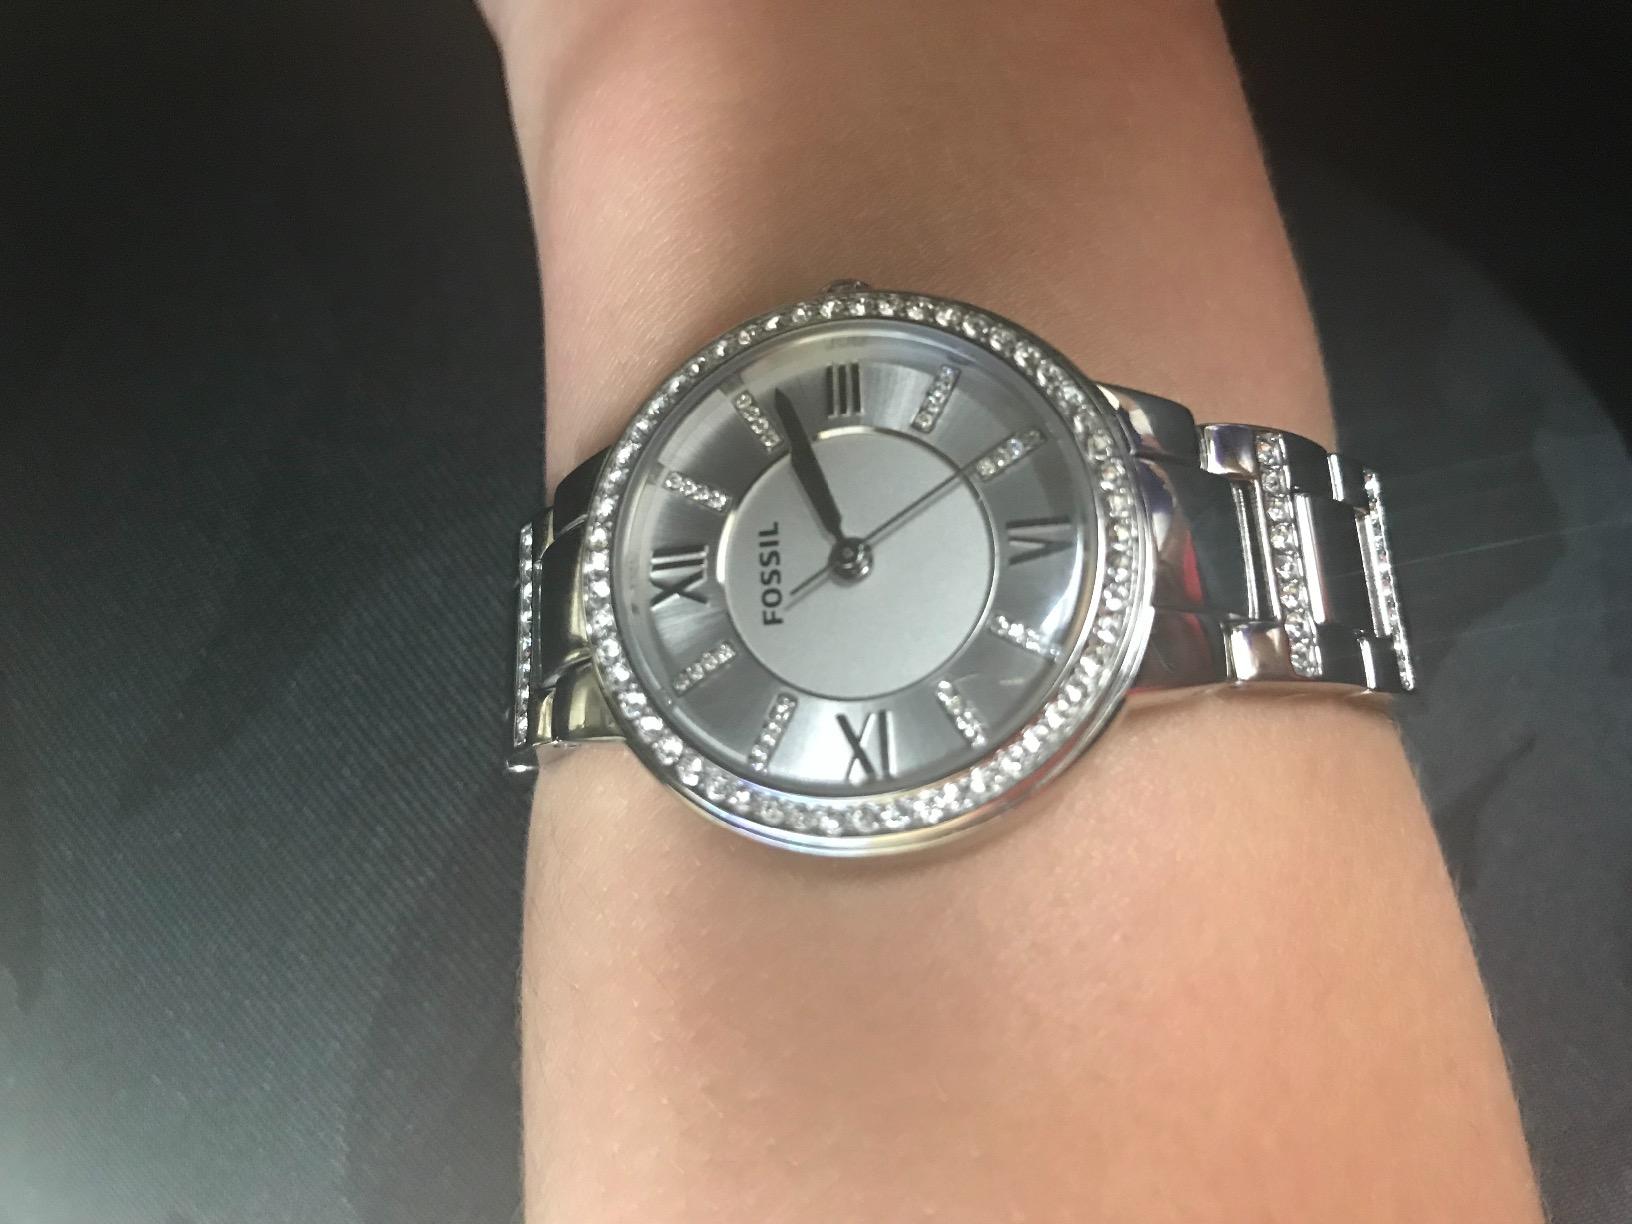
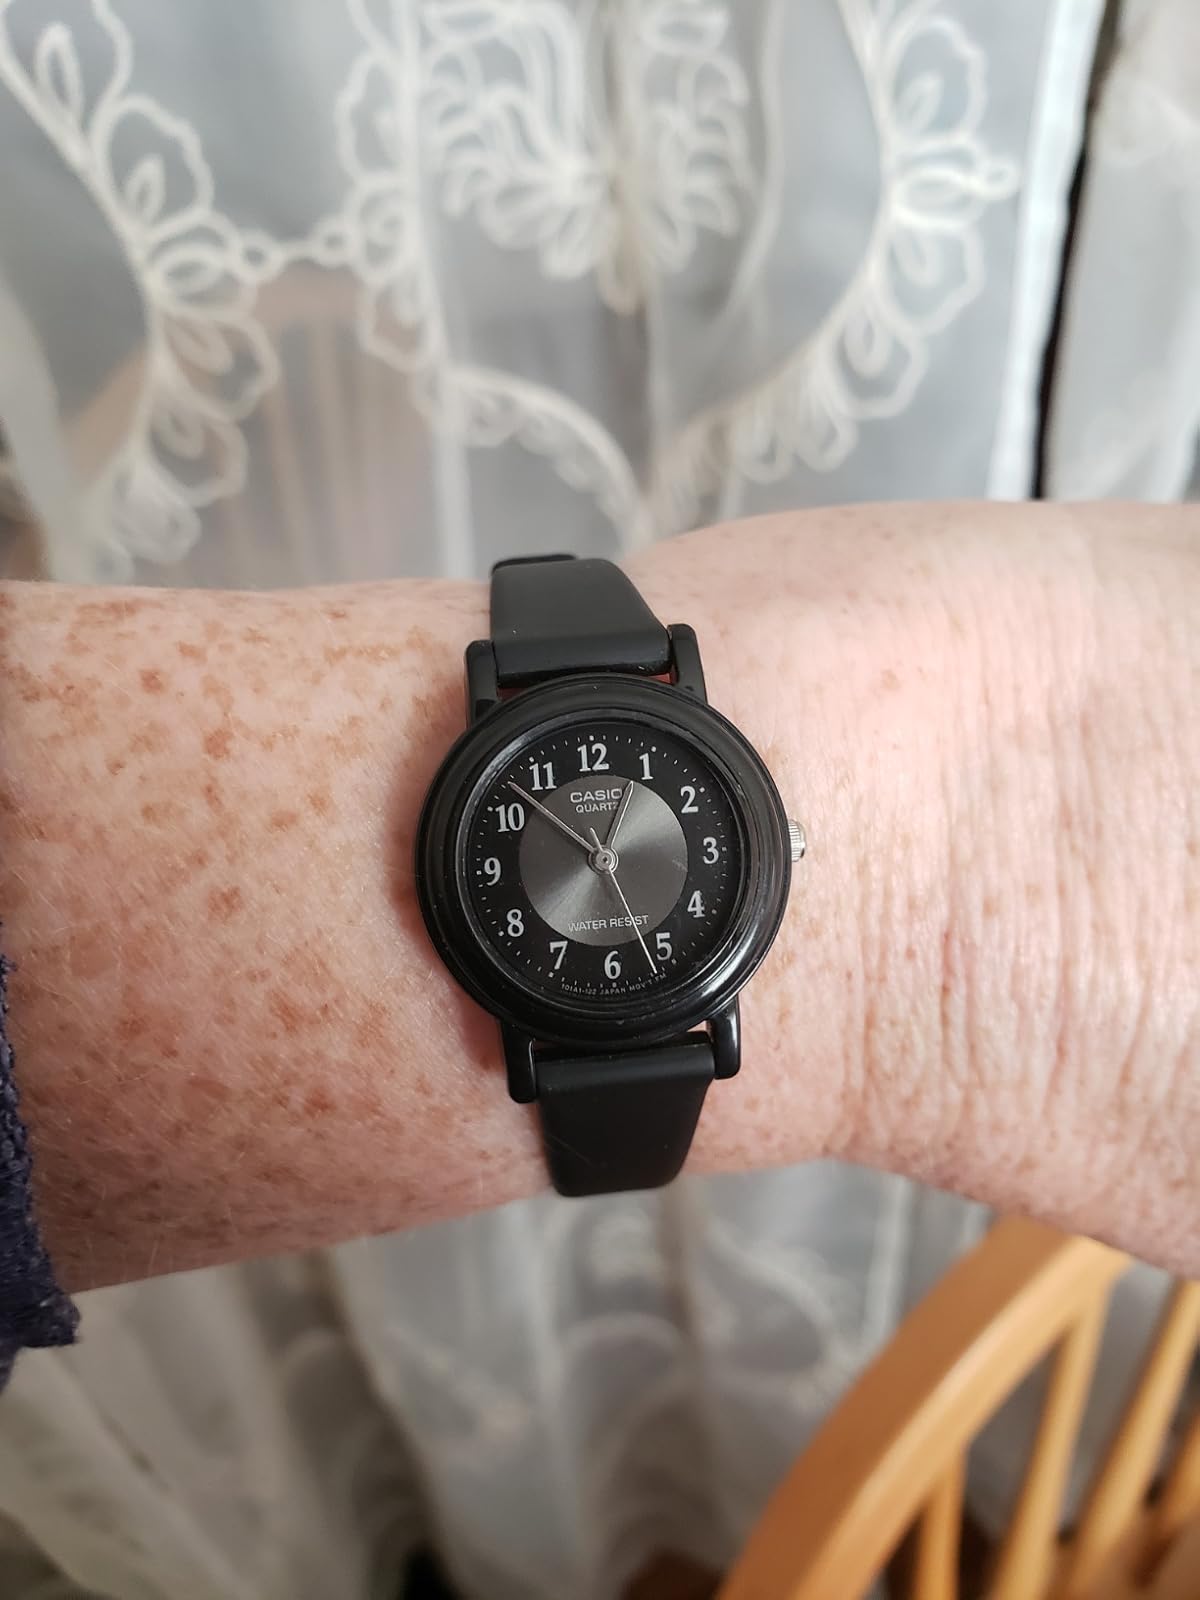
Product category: accessories_watch
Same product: no